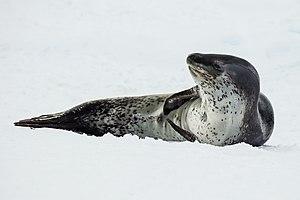
Les Phocidés sont une famille de la classe des mammifères de l'ordre des Carnivores. Les dix-huit espèces actuelles incluent notamment les vrais phoques et les éléphants de mer. Parmi ces mammifères marins, l'espèce la plus connue est celle du phoque commun, qui a donné son nom à la famille.